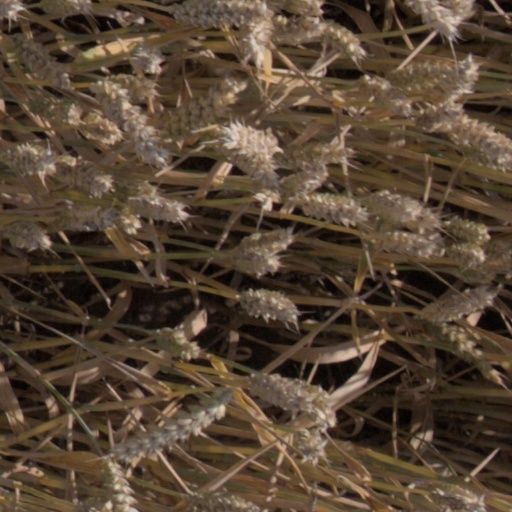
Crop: wheat